114 Kassandra

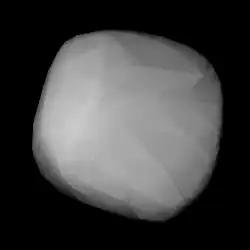
3D convex shape model of 114 Kassandra

114 Kassandra is a large and dark main-belt asteroid. It belongs to the rare class T. It was discovered by C. H. F. Peters on July 23, 1871, and is named after Cassandra, the prophetess in the tales of the Trojan War.